Nyabêla

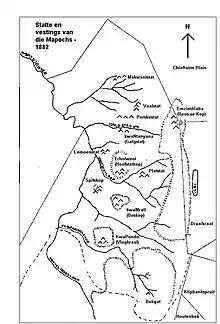
Battlefield in October 1882.

The first battle of the war took place on November 7 when the Mapoggers scraped 96 of the Boers' oxen. On November 8, Joubert sent a message to Nyabêla to get his wounded out of the field. Nyabêla replied that he was fighting and would take care of those who were with him, but those who died in the field could only watch the vultures.